Reunited: The Real World Las Vegas

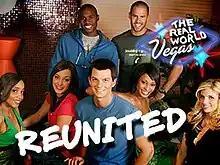
The cast of "Reunited: The Real World Las Vegas"

Reunited: The Real World Las Vegas is a seven-episode, 2007 spin-off miniseries of "The Real World" that reunited the cast of the 2002 season of "" to live in the same Palms Hotel and Casino suite they lived in for the original series, five years after filming ended on "The Real World: Las Vegas". Filming began April 9, 2007, and lasted until approximately April 26. Trishelle Cannatella was the last cast member to agree to appear, as assurances were needed that filming would not conflict with her schedule. The mini-series premiered May 30, 2007 and concluded on July 11, 2007.